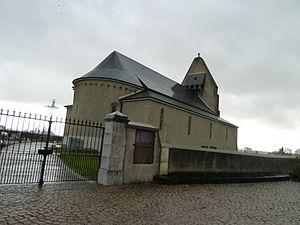
Église de Lespourcy
Lespourcy est une commune française située dans le département des Pyrénées-Atlantiques, en région Nouvelle-Aquitaine.